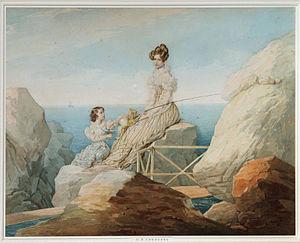
Piotr Fiodorovitch Sokolov, connu aussi en français comme Pierre Sokolov, né en 1791 à Moscou et mort le 3 août 1848 à Stary Mertchik, est un peintre de l'école romantique russe qui fut l'un des portraitistes et aquarellistes les plus talentueux de la haute société de l'époque de Pouchkine et de Nicolas Iᵉʳ.
Frédérique-Louise-Charlotte-Wilhelmine de Hohenzollern, en allemand : Friederike Luise Charlotte Wilhelmine von Preußen, née le 13 juillet 1798 au Château de Charlottenburg et morte le 1ᵉʳ novembre 1860 à Tsarskoïe Selo, est un membre de la Maison royale de Prusse devenue, sous le nom d'Alexandra Féodorovna, grande-duchesse de Russie suite à son mariage avec le grand-duc Nicolas en 1817, puis impératrice de Russie en 1825.